Battle of La Haye-du-Puits

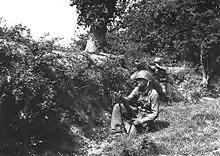
American soldiers near a hedgerow in Normandy

Following the successful Allied invasion of Normandy on D-Day, 6 June 1944, progress was slow. The original plan for the campaign envisioned the British Second Army under the command of Lieutenant-General Miles Dempsey in the east securing Caen and the area to the south of it to acquire airfields and protect the left flank. Meanwhile, the First US Army under the command of Lieutenant General Omar Bradley in the west was to capture the deep water port of Cherbourg by D plus 15 (15 days after D-Day), and advance south to the Loire valley by D plus 20. The American forces would then turn west to clear Brittany and capture the ports there, before heading east to the Seine, which was expected would be reached by D plus 90. This would conclude the first phase of Operation Overlord.